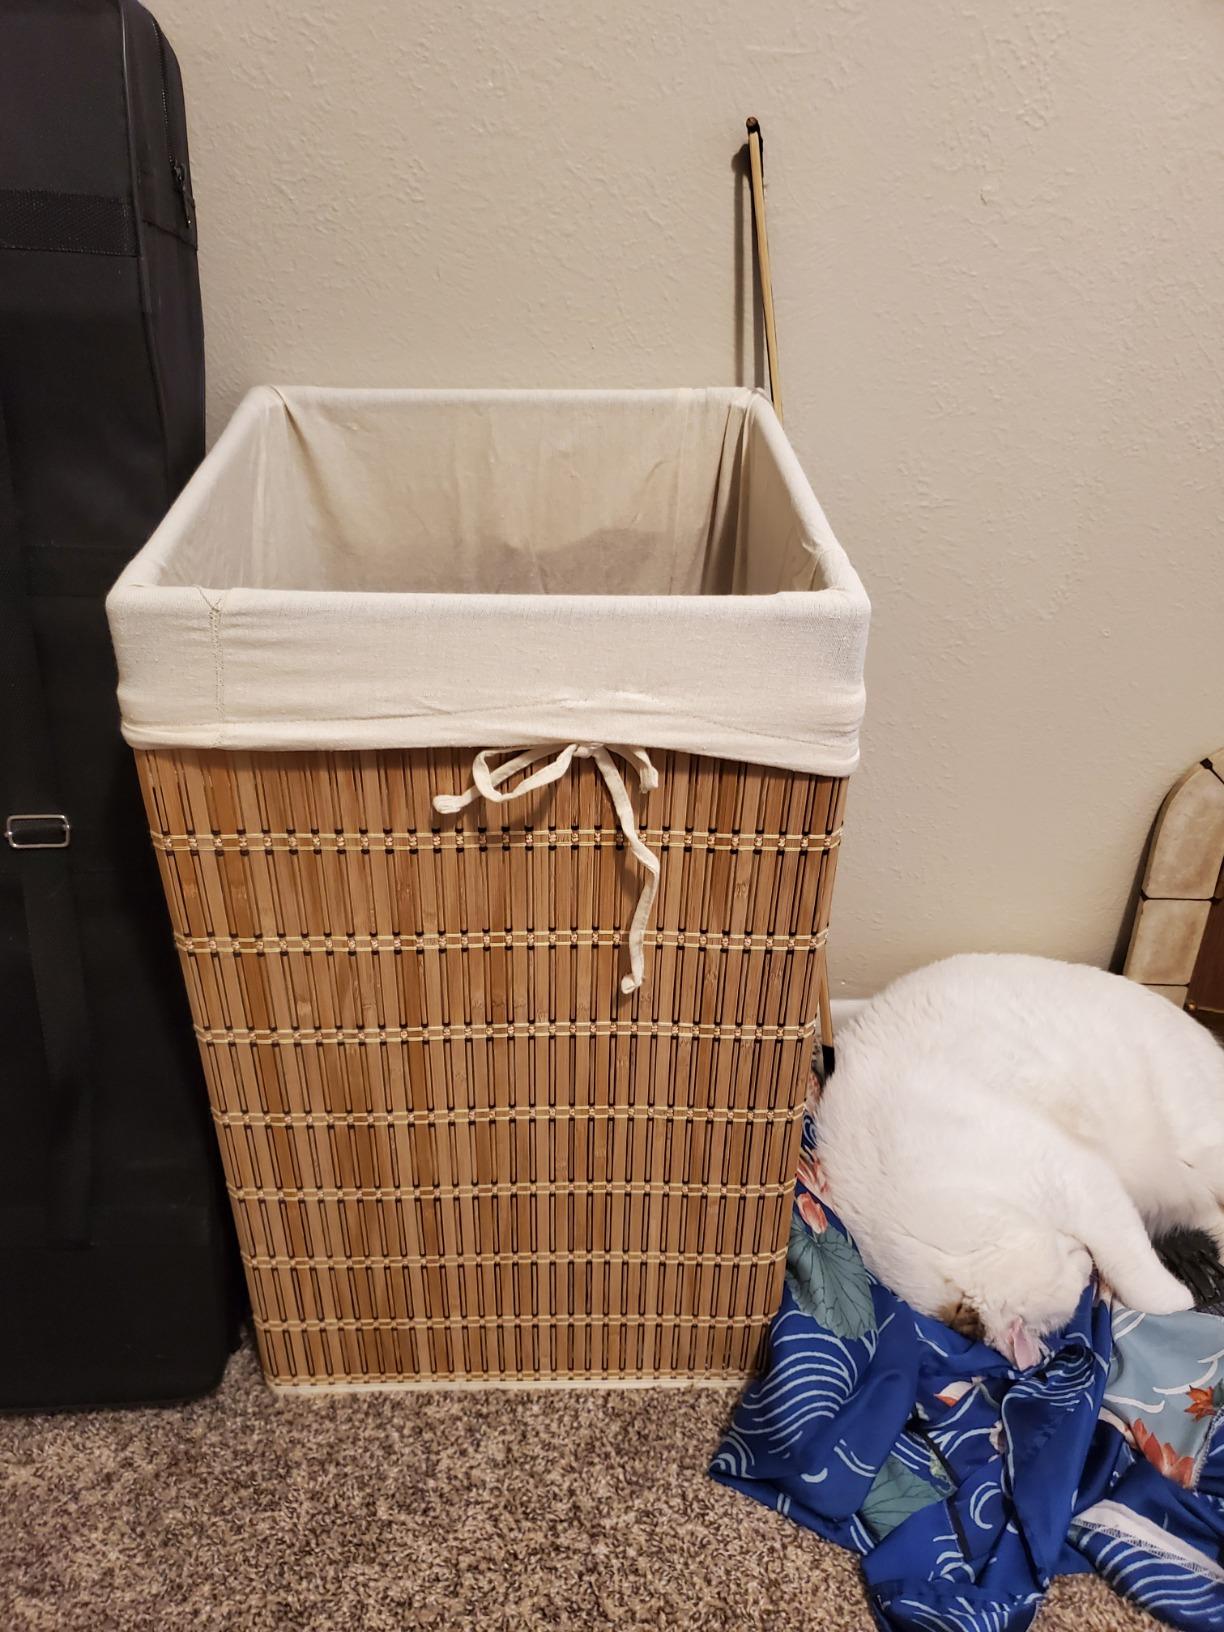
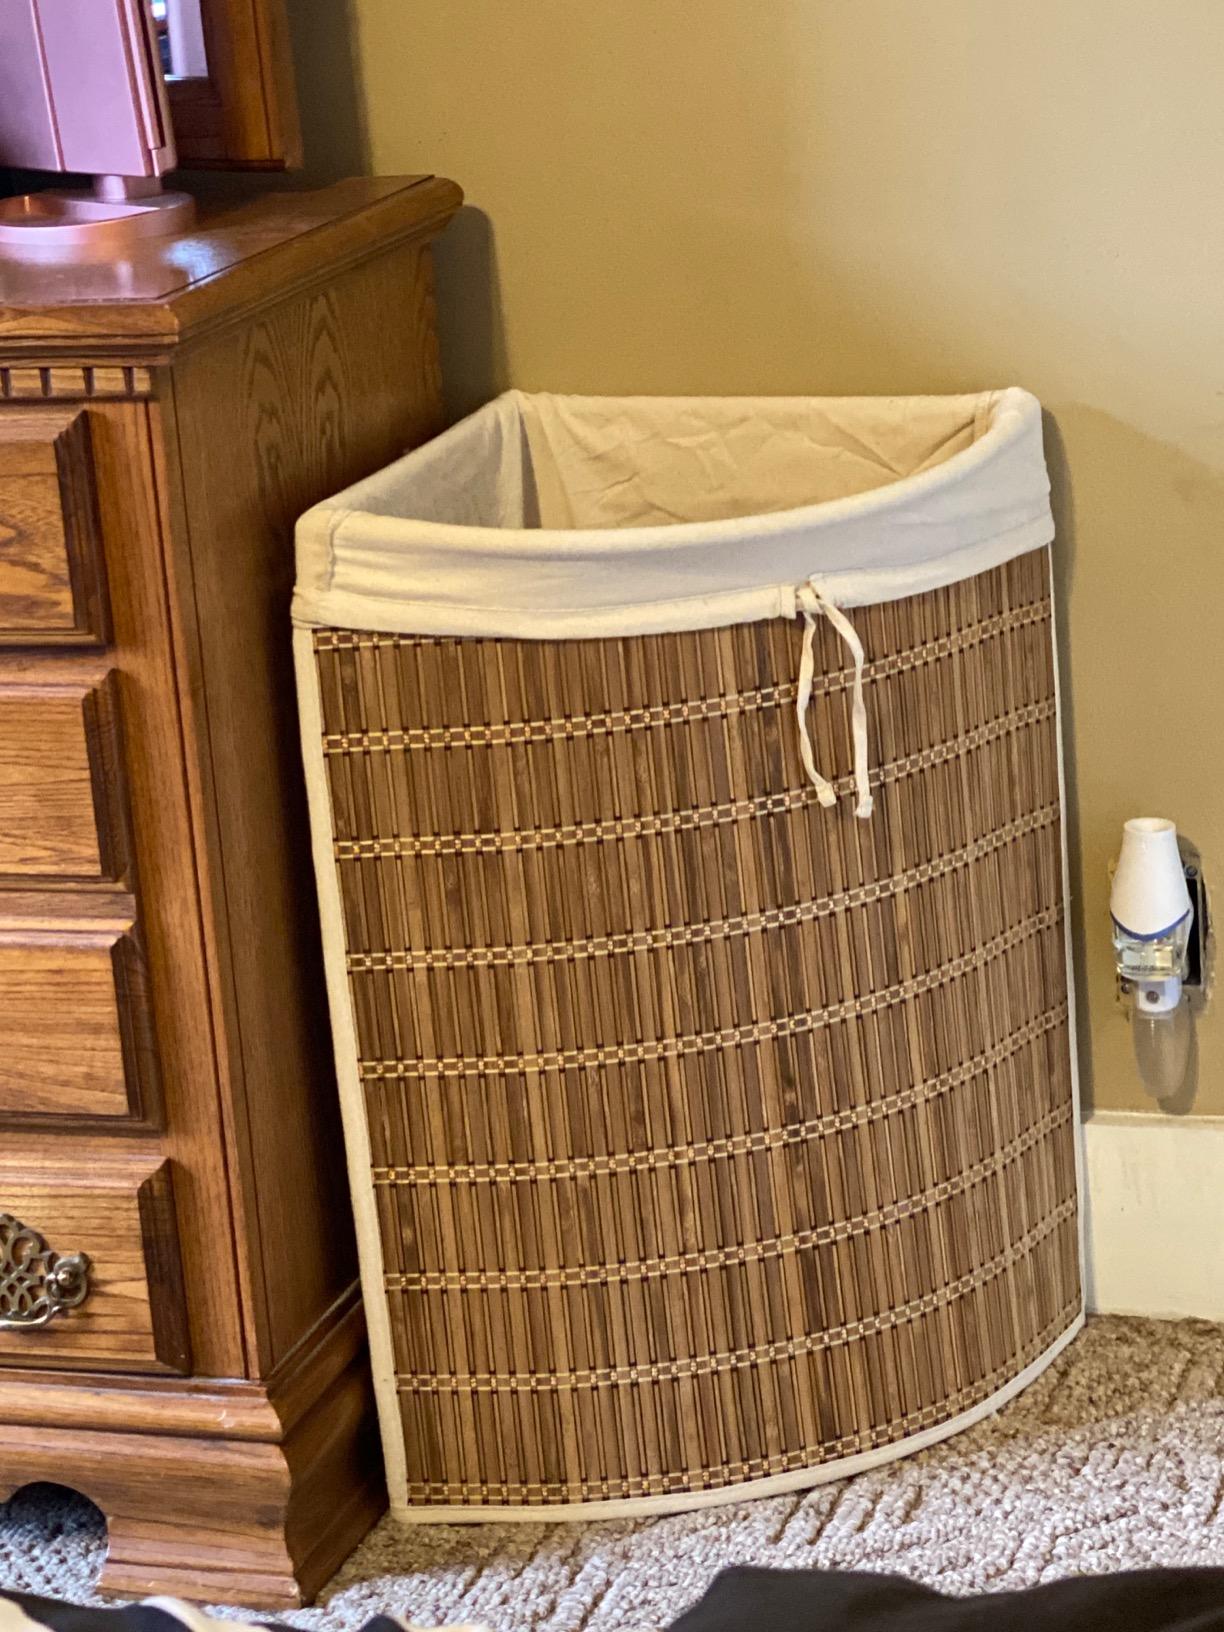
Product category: items_hamper
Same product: no